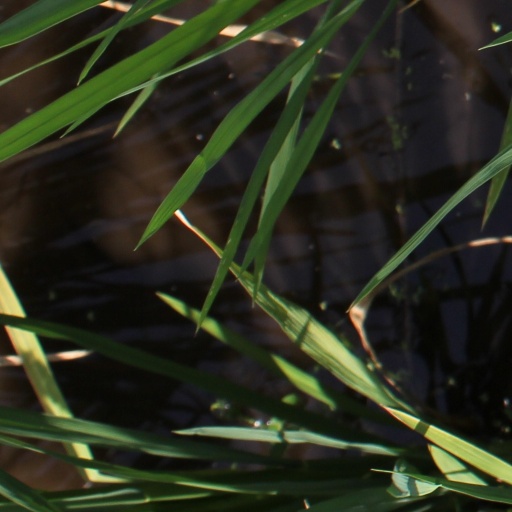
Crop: rice